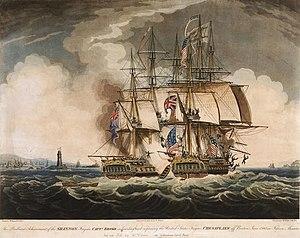
La HMS Shannon est une frégate de classe Leda portant 38 canons en service dans la Royal Navy. Lancée en 1806, elle servit notamment durant les guerres napoléoniennes et durant la guerre anglo-américaine de 1812. Le 1ᵉʳ juin 1813, elle remporte une victoire remarquable en capturant la frégate américaine USS Chesapeake à la suite d'une bataille particulièrement sanglante.